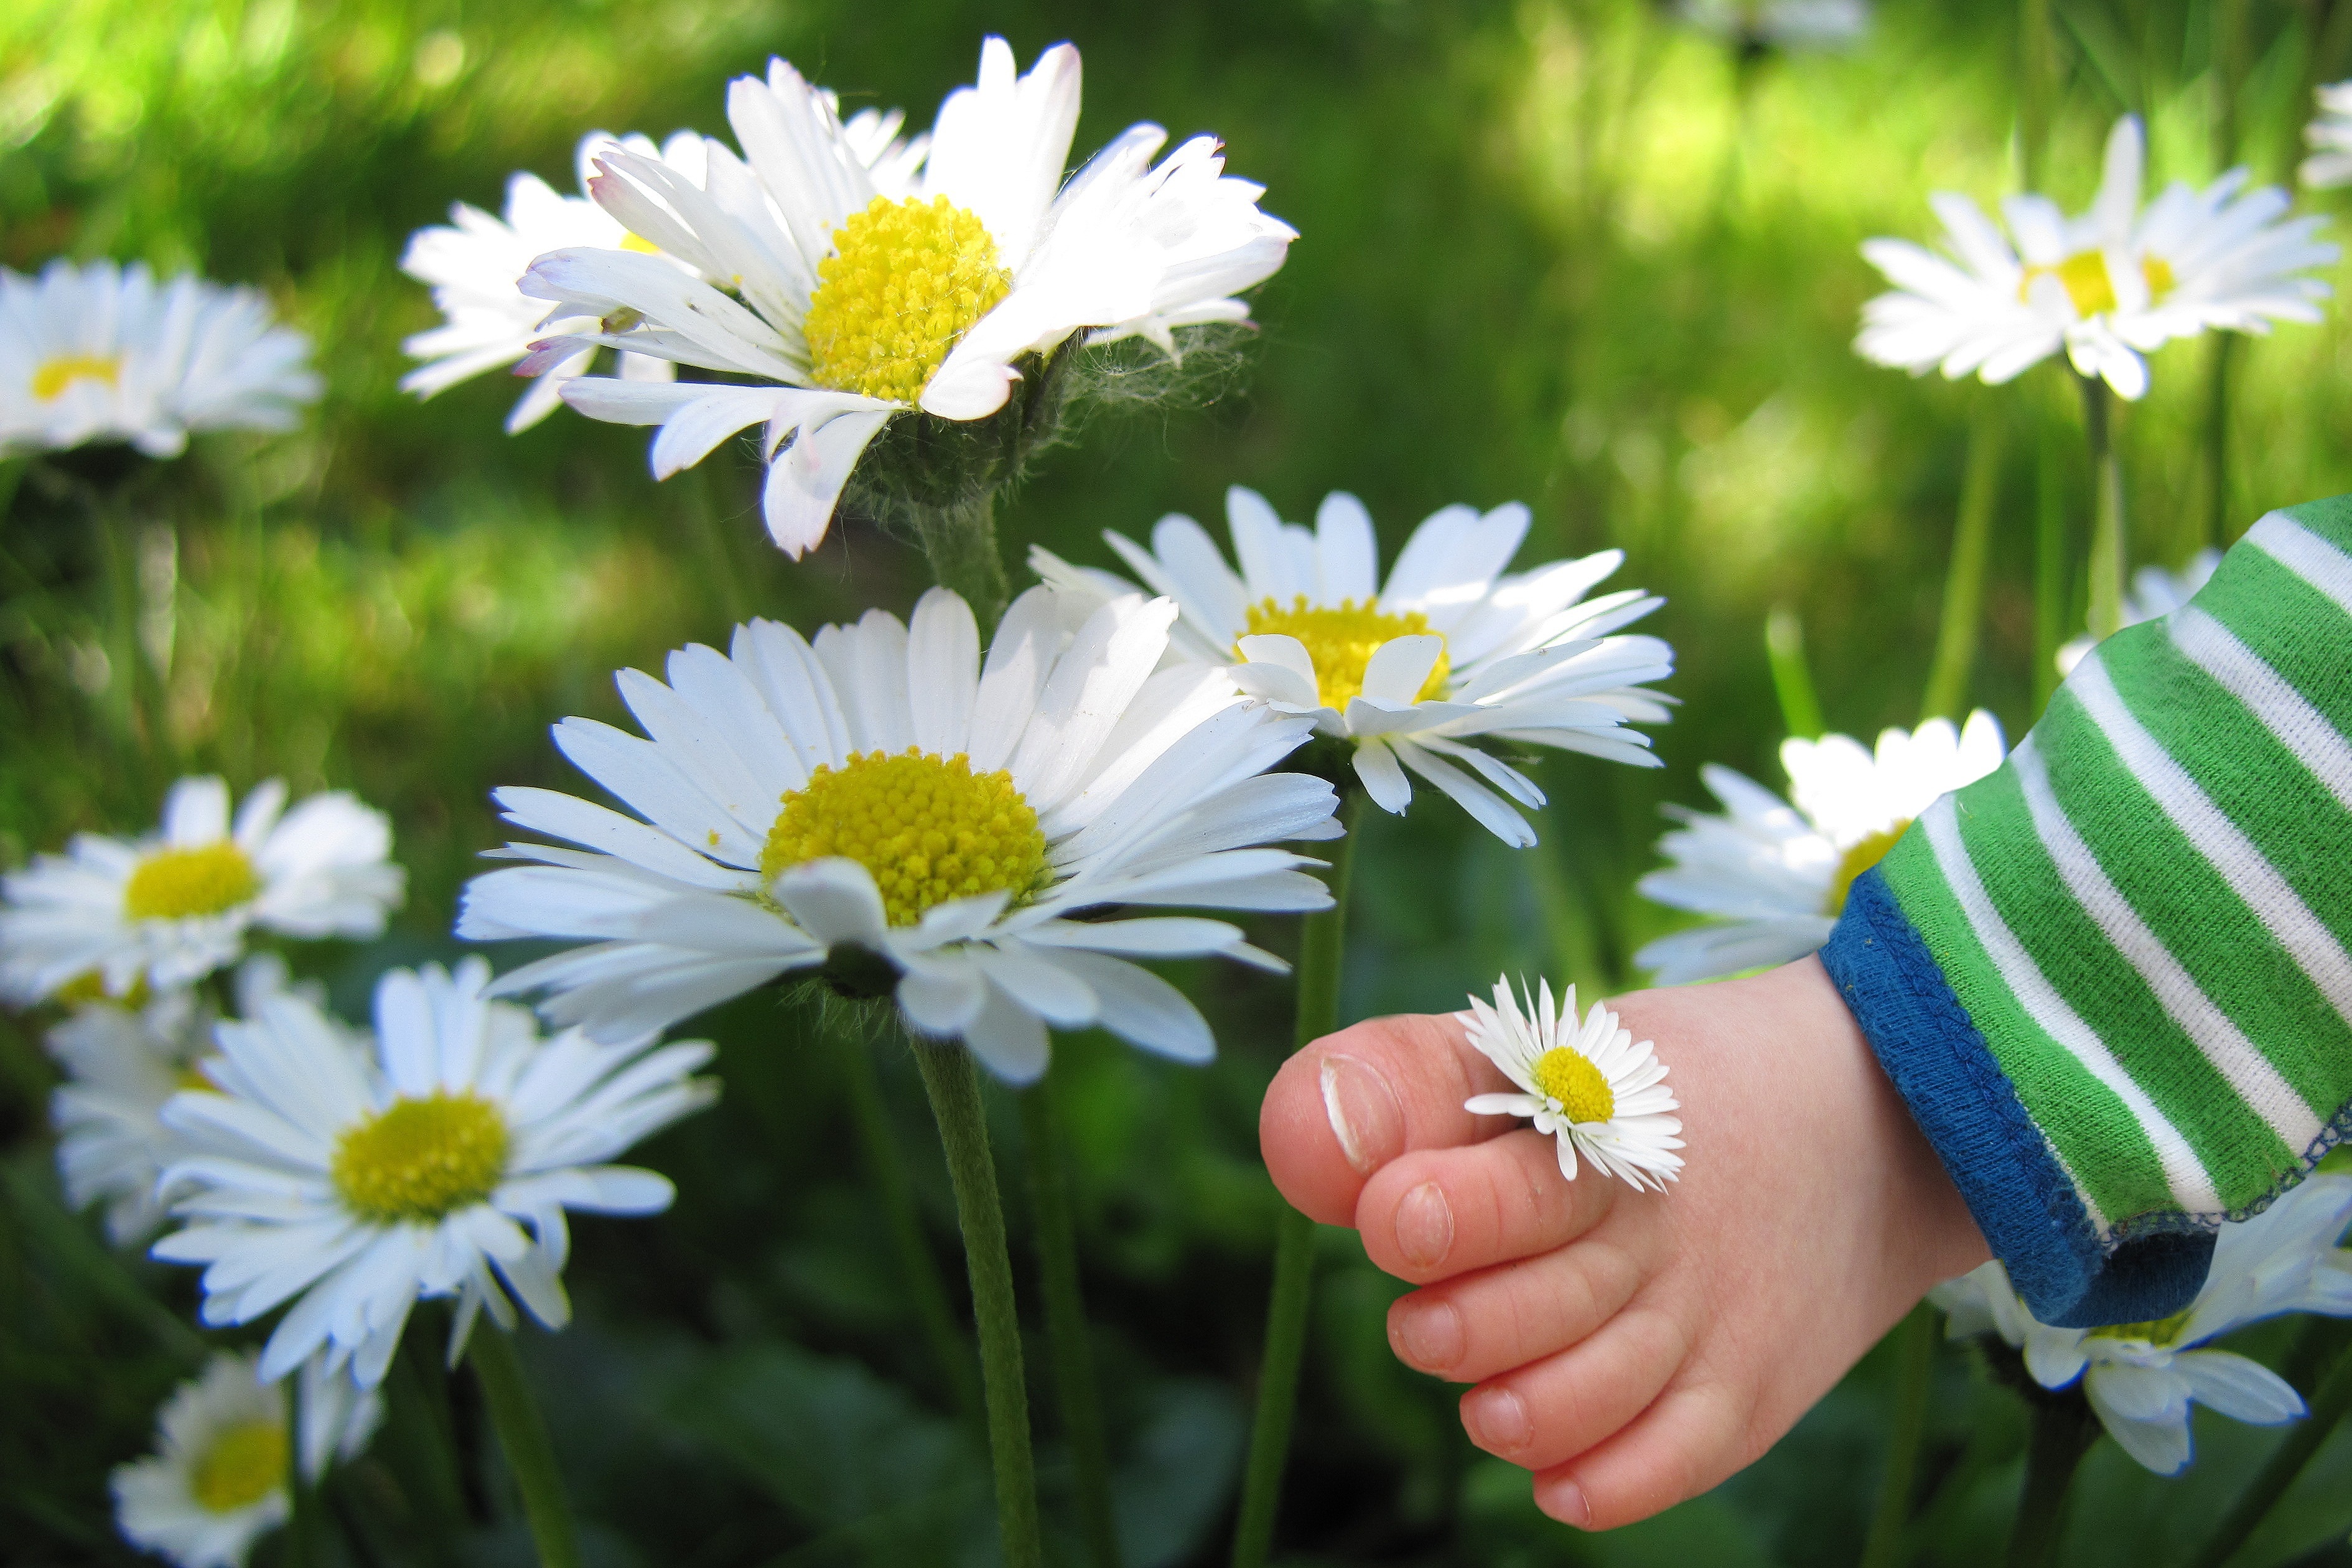
nature, grass, plant, field, meadow, flower, petal, daisy, green, botany, yellow, flora, wildflower, macro photography, flowering plant, daisy family, oxeye daisy, land plant, chamaemelum nobile, marguerite daisy, child's